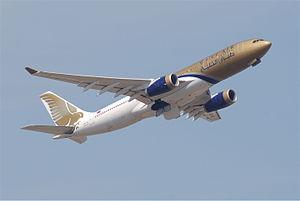
Gulf Air est la compagnie aérienne nationale de Bahreïn. Elle exploite des vols internationaux sur trois continents, depuis son hub à l'aéroport international de Bahreïn à Manama.